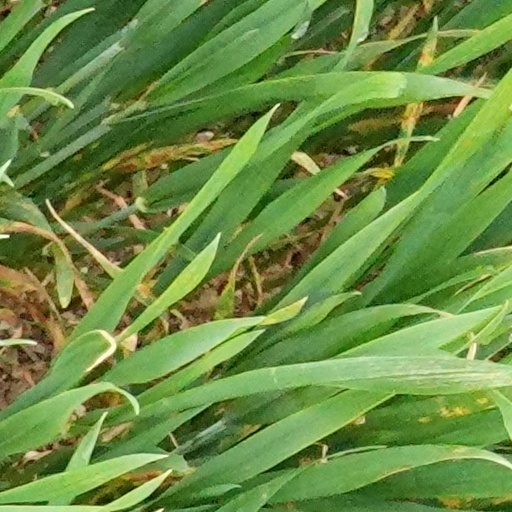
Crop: wheat